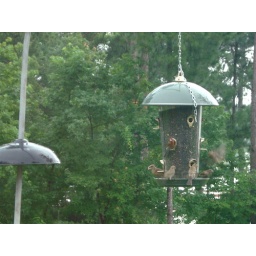
She keeps the bird feeder by the large window that views the lake.